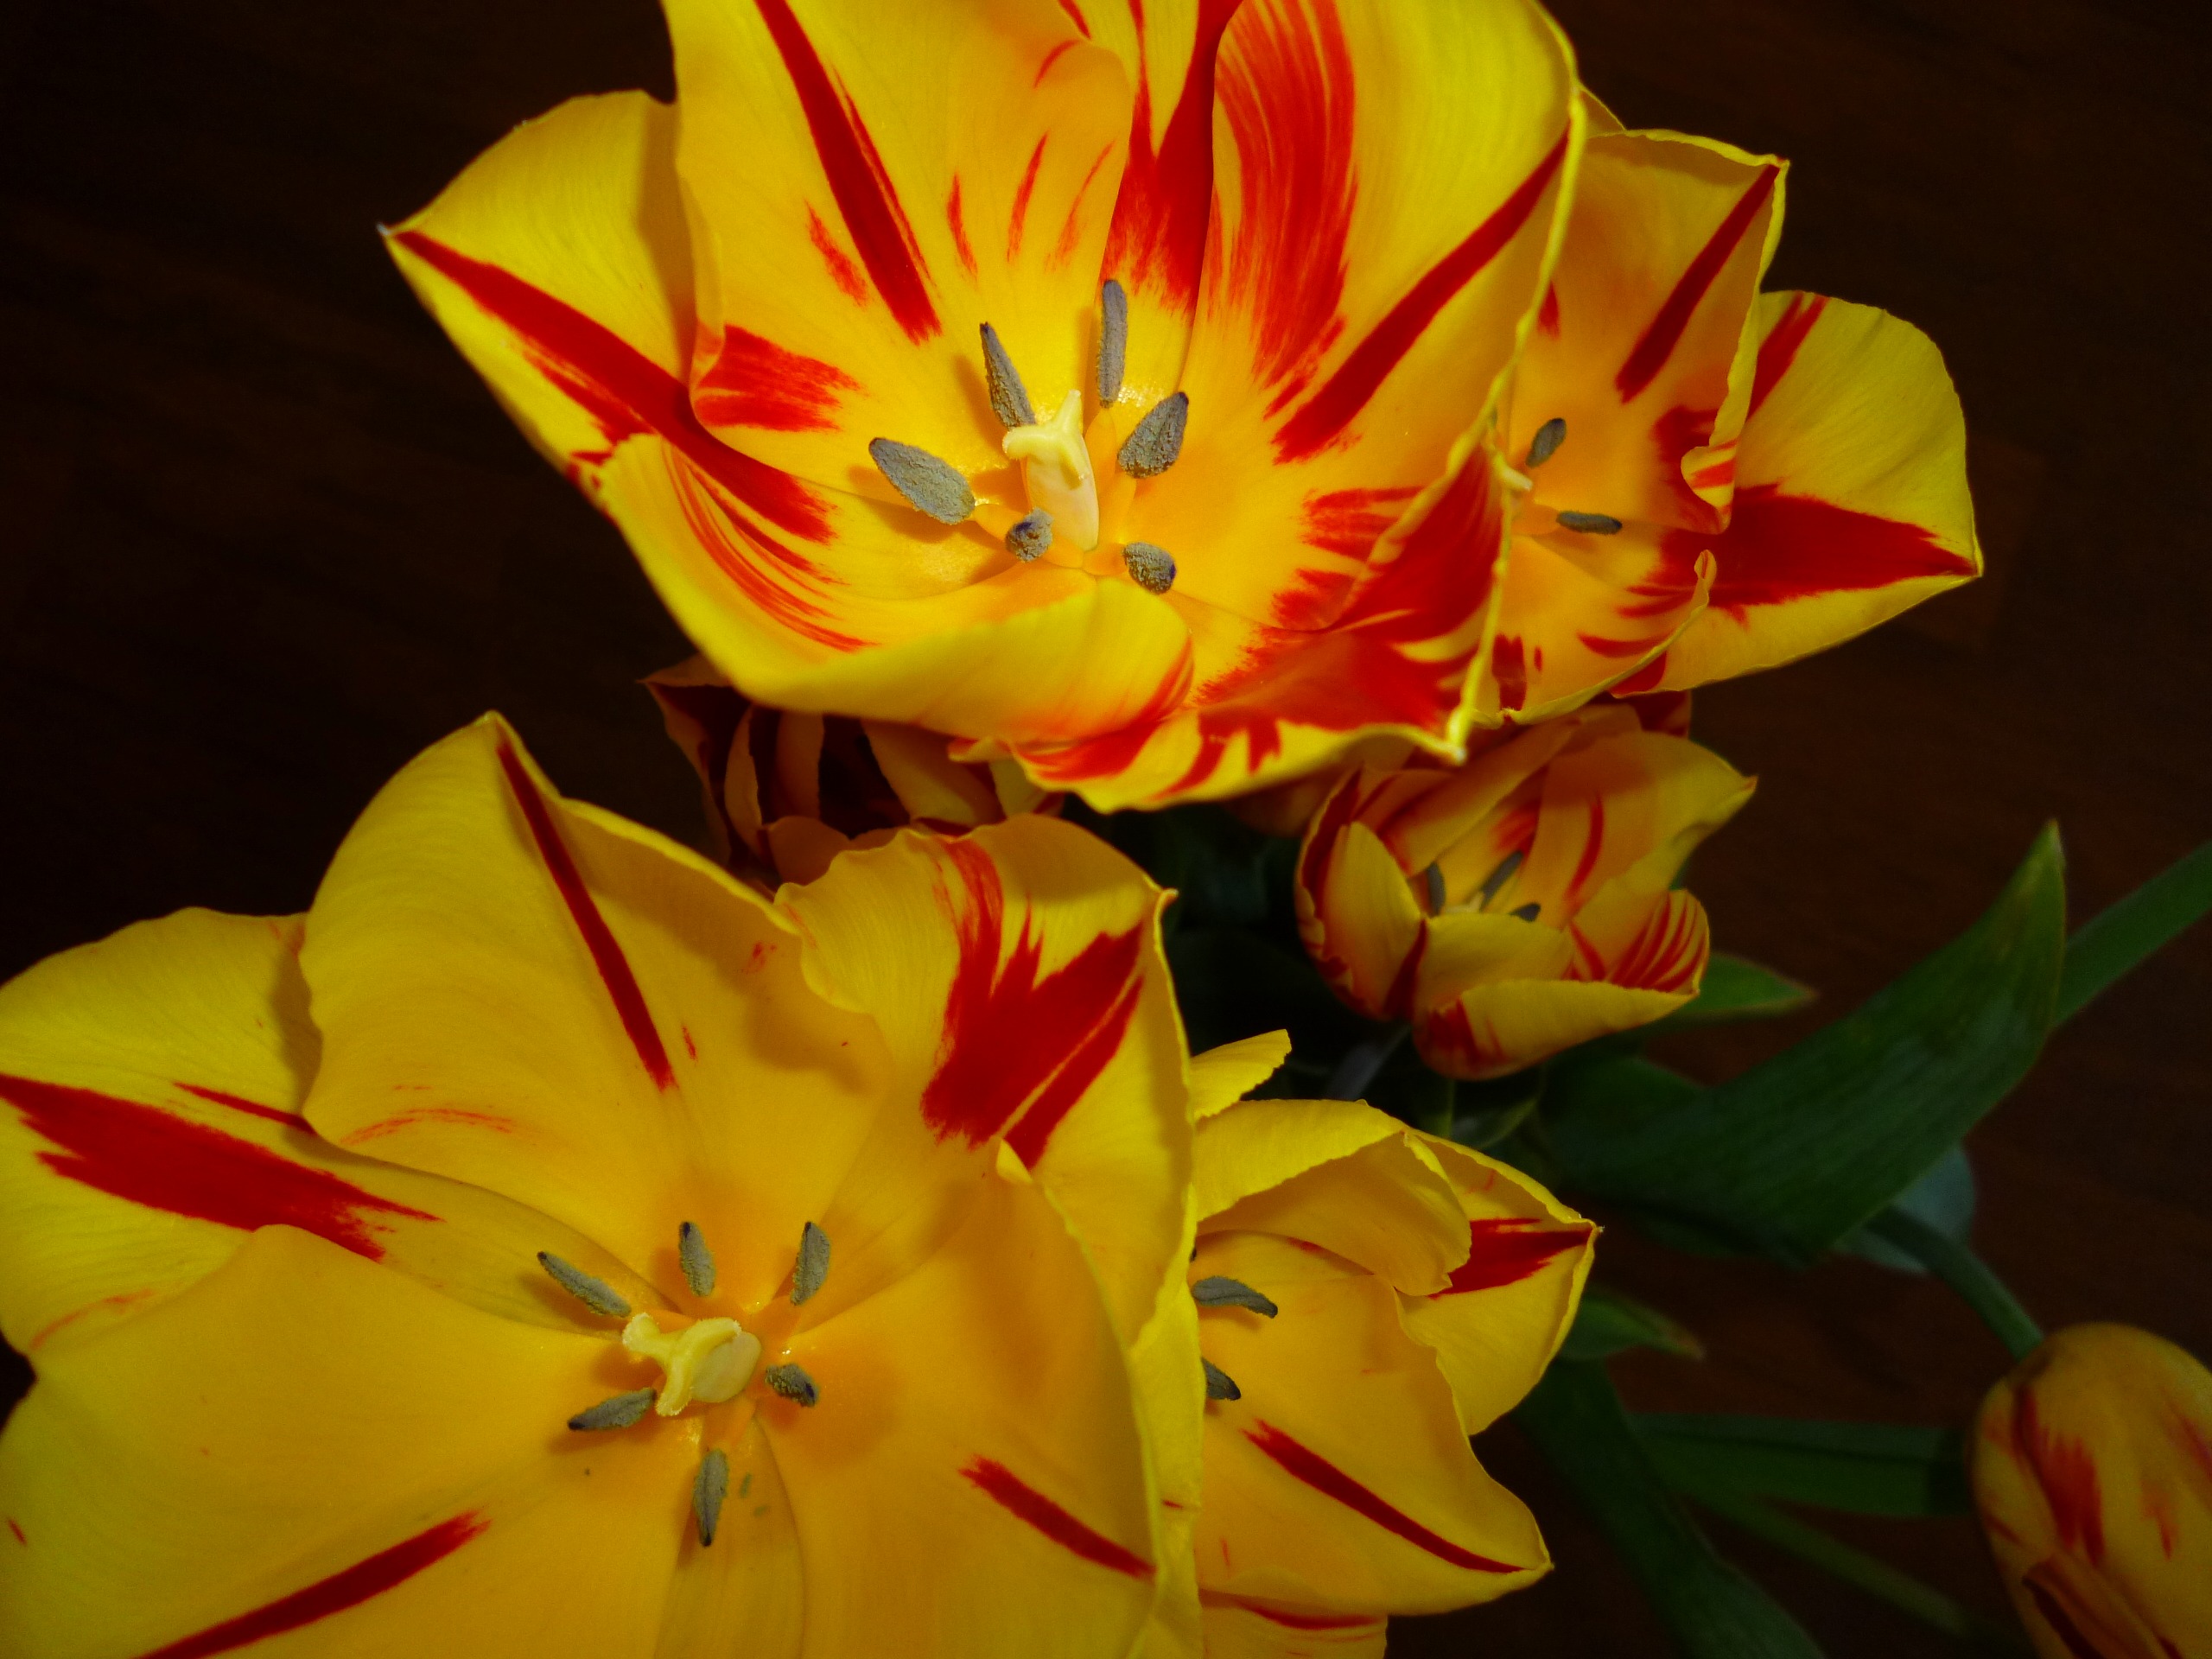
plant, leaf, flower, petal, tulip, spring, red, botany, yellow, flora, flowers, close up, tulips, lily, macro photography, flowering plant, lily family, plant stem, land plant